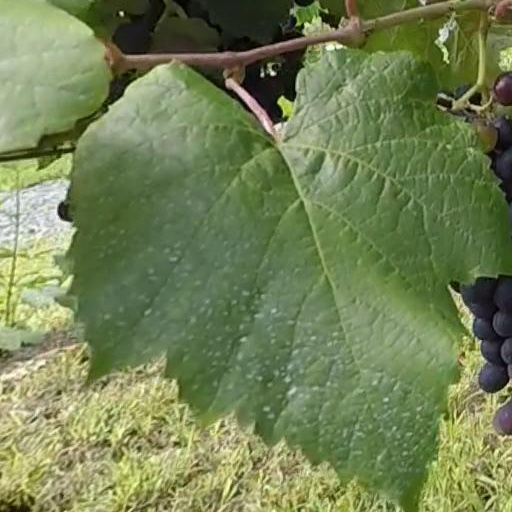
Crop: grape